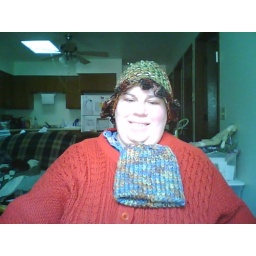
NOT for sale. This is the finished charity hat by me. Made on red Knifty Knitter loom.